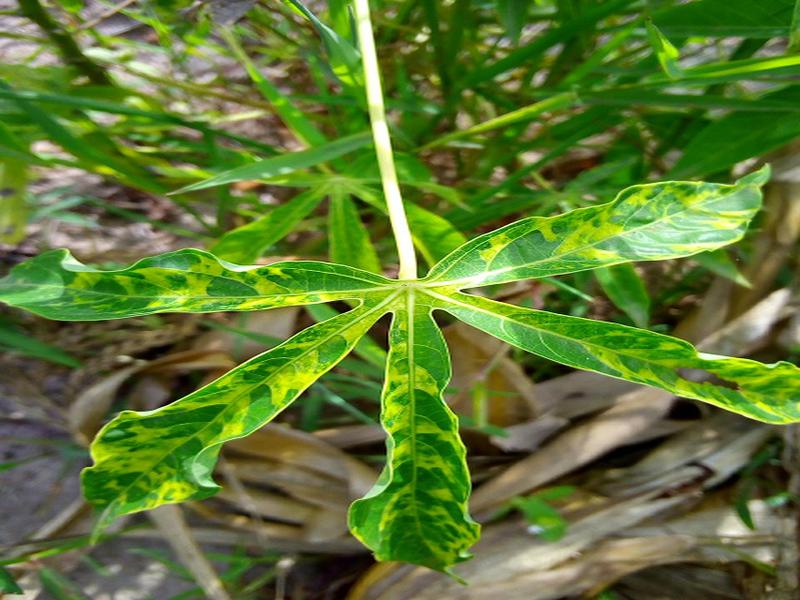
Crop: cassava
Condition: mosaic_disease